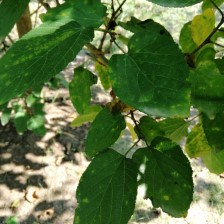
Variety: WhiteKing